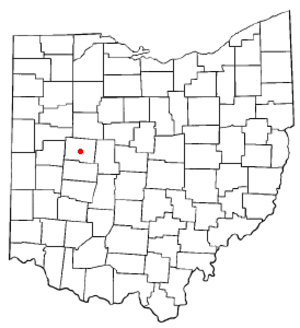
La ville de Bellefontaine est le siège du comté de Logan, situé dans l'État de l'Ohio, aux États-Unis. Sa population s’élevait à 13 370 habitants lors du recensement de 2010, estimée à 13 161 habitants en 2017.